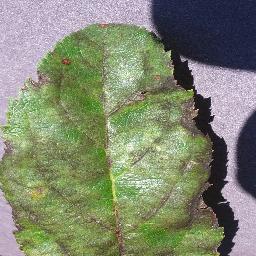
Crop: apple
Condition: scab